Octopus

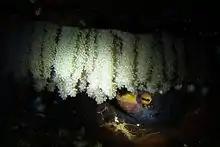
A female octopus underneath hanging strings of her eggs

Octopuses have two sexes and have only one gonad (testis in males and ovary in females) located posteriorly. The gonad deposits gametes into an adjacent cavity called the gonocoel. A gonoduct bridges the gonocoel with the mantle cavity. An optic gland creates hormones that cause the octopus to mature and age and stimulate gamete production. The timing of reproduction and lifespan depends on environmental conditions such as temperature, light and nutrition, which trigger the gland. The male has a specialised arm called a hectocotylus which it uses to transfer spermatophores (packets of sperm) into the female's mantle cavity. The hectocotylus in "Octopus" is usually the R3 arm, which has a spoon-shaped depression and a suckerless tip. Fertilisation may occur in the mantle cavity or in the surrounding water.